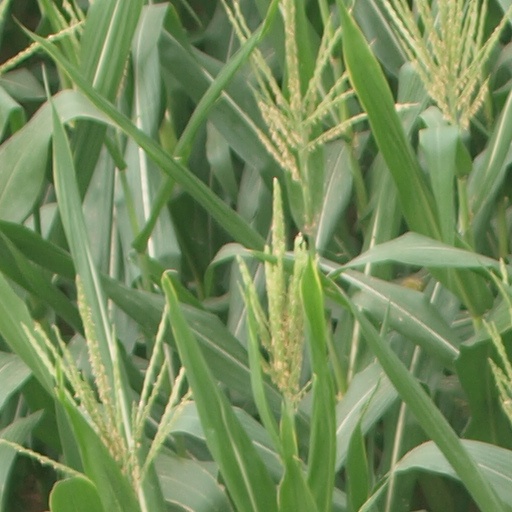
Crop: maize; corn